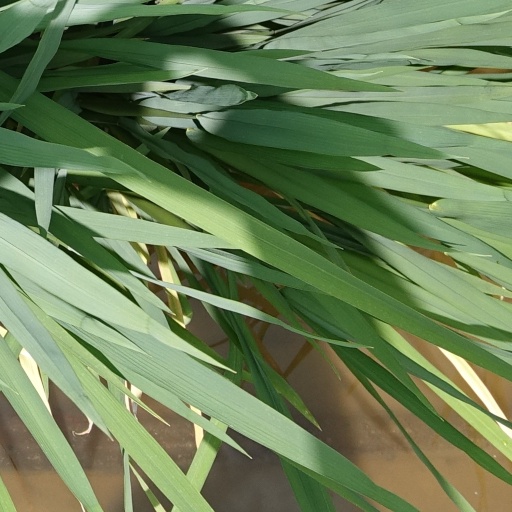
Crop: rice